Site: brandenburg
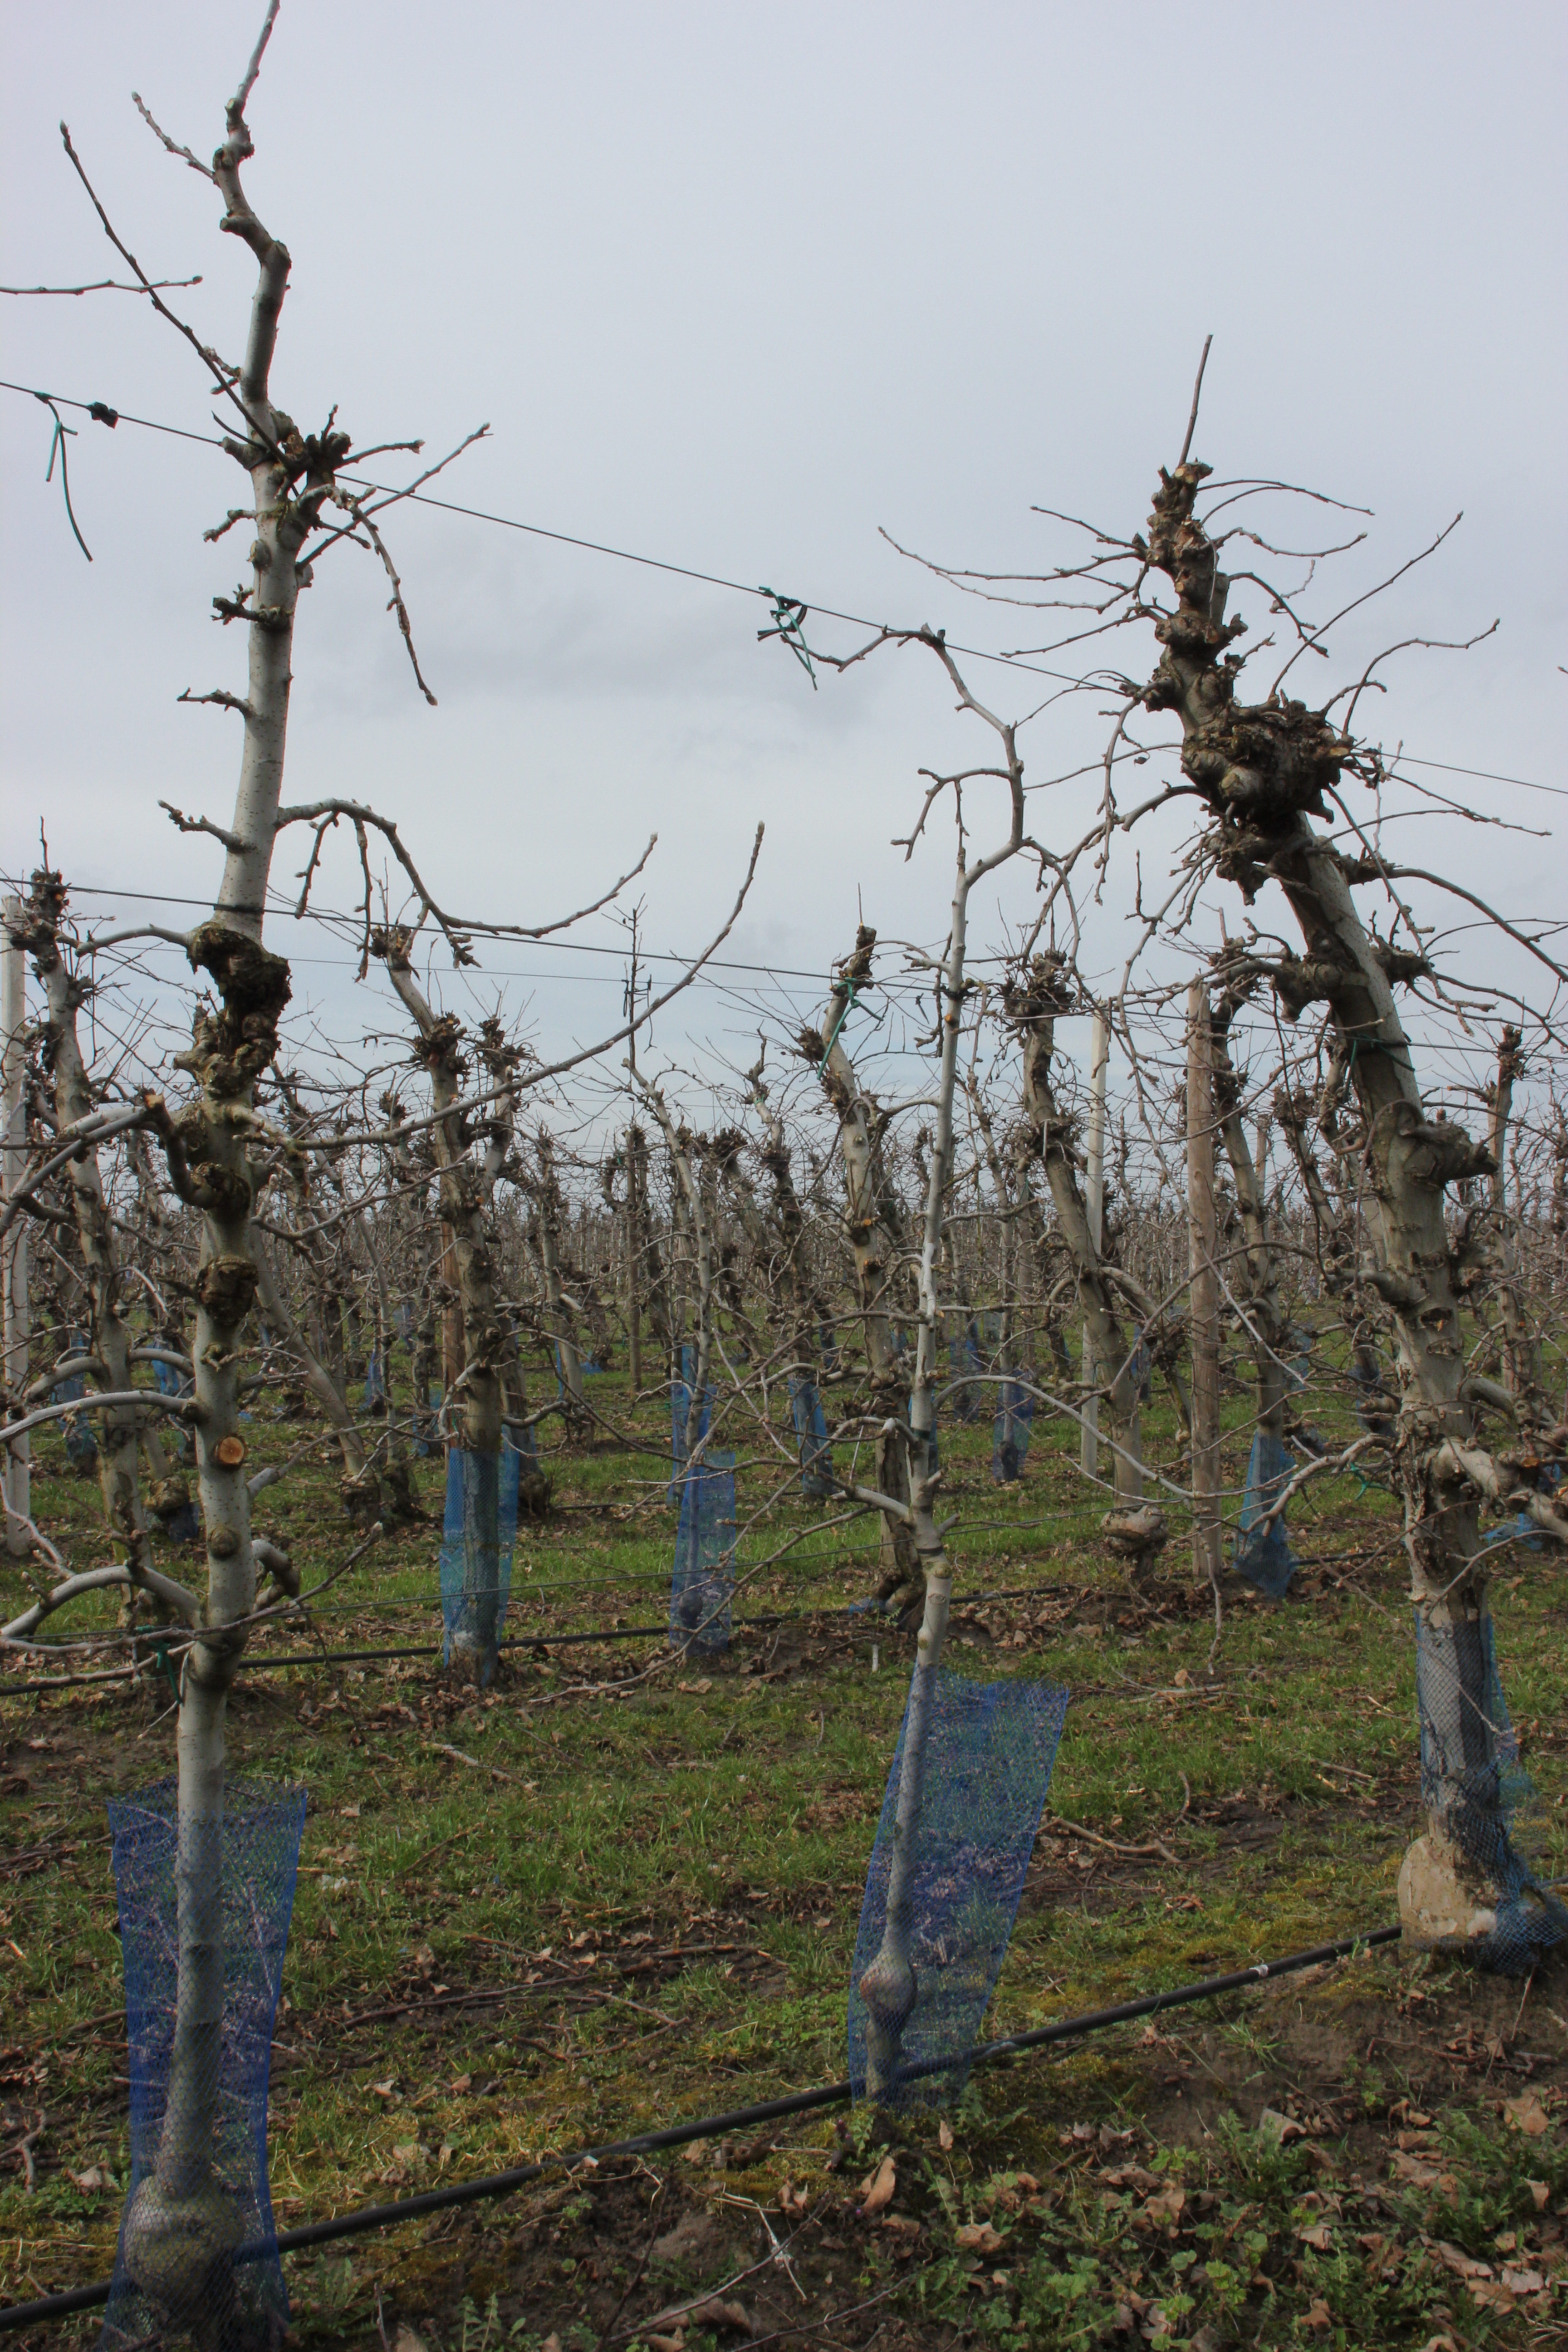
Growth stage (BBCH 01): Bud development